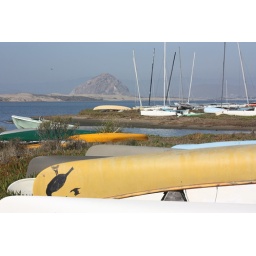
boats and morro rock from cuesta by the sea